Carlo Nash

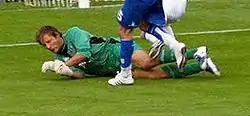
Nash playing for Everton in 2009

Nash moved to Everton – the team he supported as a boy – as reserve goalkeeper to Tim Howard, signing on a two-year contract on 1 September 2008. Manager David Moyes had struggled to find a long-term back-up for Howard. He made his only appearance in a Europa League dead rubber group tie at Goodison Park to Belarusian club BATE Borisov on 17 December, which Everton lost 1–0. This appearance ended a run of 65 non-playing substitute appearances on the bench. He was on the bench for the 2009 FA Cup final at Wembley Stadium, which his team lost 2–1 to Chelsea.